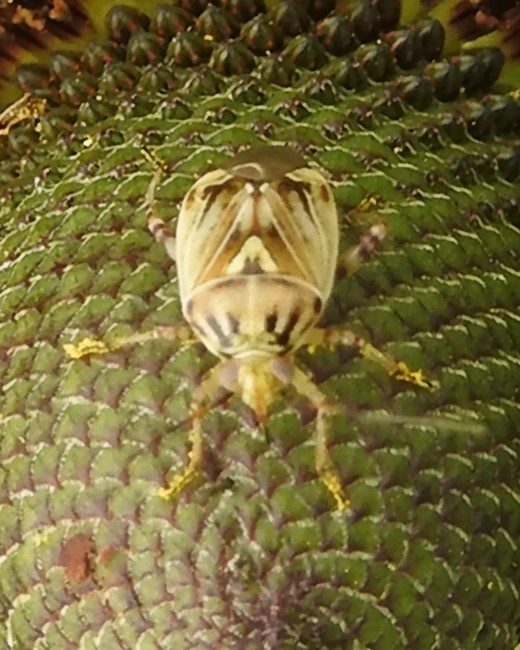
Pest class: lygus_bug